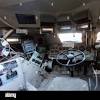
Label: BTR-80